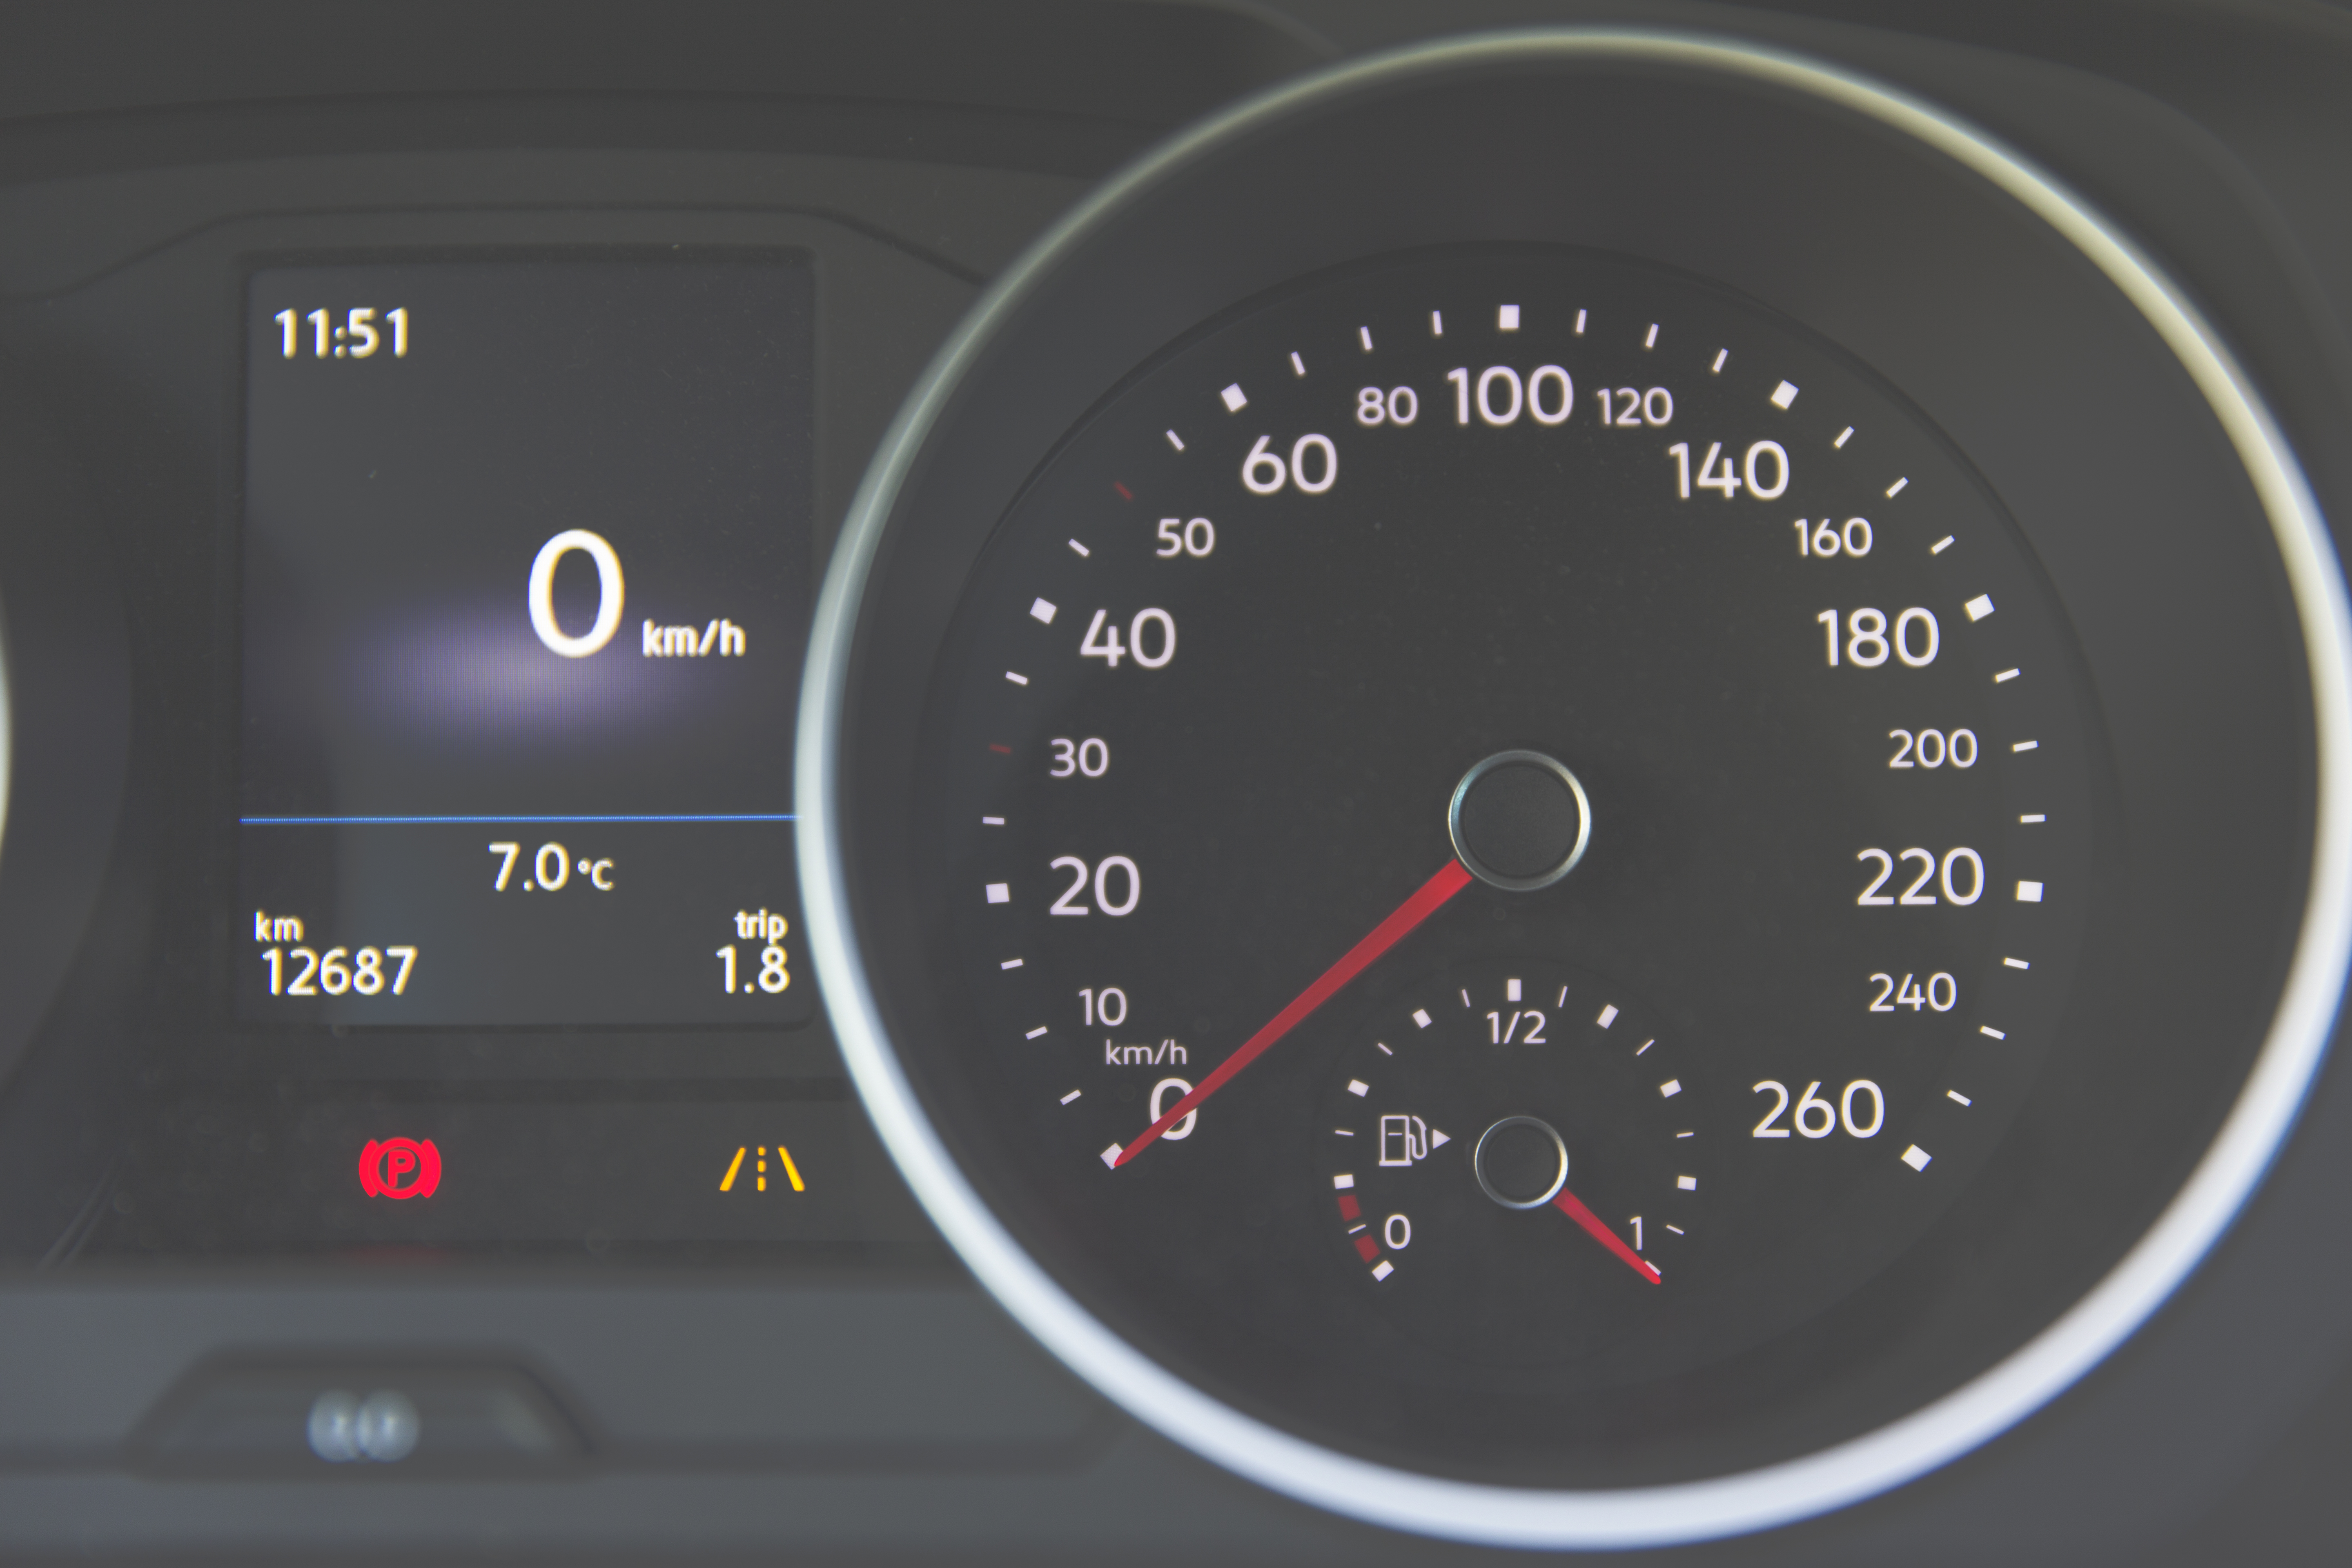
car, wheel, vehicle, gauge, dashboard, speedometer, close up, sedan, fuel, city car, sport utility vehicle, land vehicle, automobile make, compact car, luxury vehicle, family car